Melville Bell Grosvenor

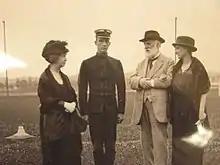
Melville Grosvenor's mother, Elsie May Bell Grosvenor (right), and grandparents, Mabel and Alexander Graham Bell, visit him at the U.S. Naval Academy. Grosvenor was a member of the Class of 1923.

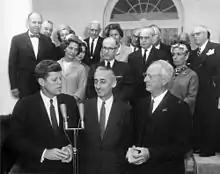
Melville Grosvenor looks on as President Kennedy awards a NGS Gold Medal to Jacques Cousteau, who received one of his first grants from the Society.

Grosvenor was born in Washington, D.C., on November 26, 1901. His parents were Gilbert Hovey Grosvenor, the first editor of "The National Geographic Magazine", and Elsie May (née Bell) Grosvenor, the daughter of Alexander Graham Bell. The year following his birth, he was present at the laying of the cornerstone of the National Geographic Society's first building, Hubbard Hall, while in his grandfather's arms.